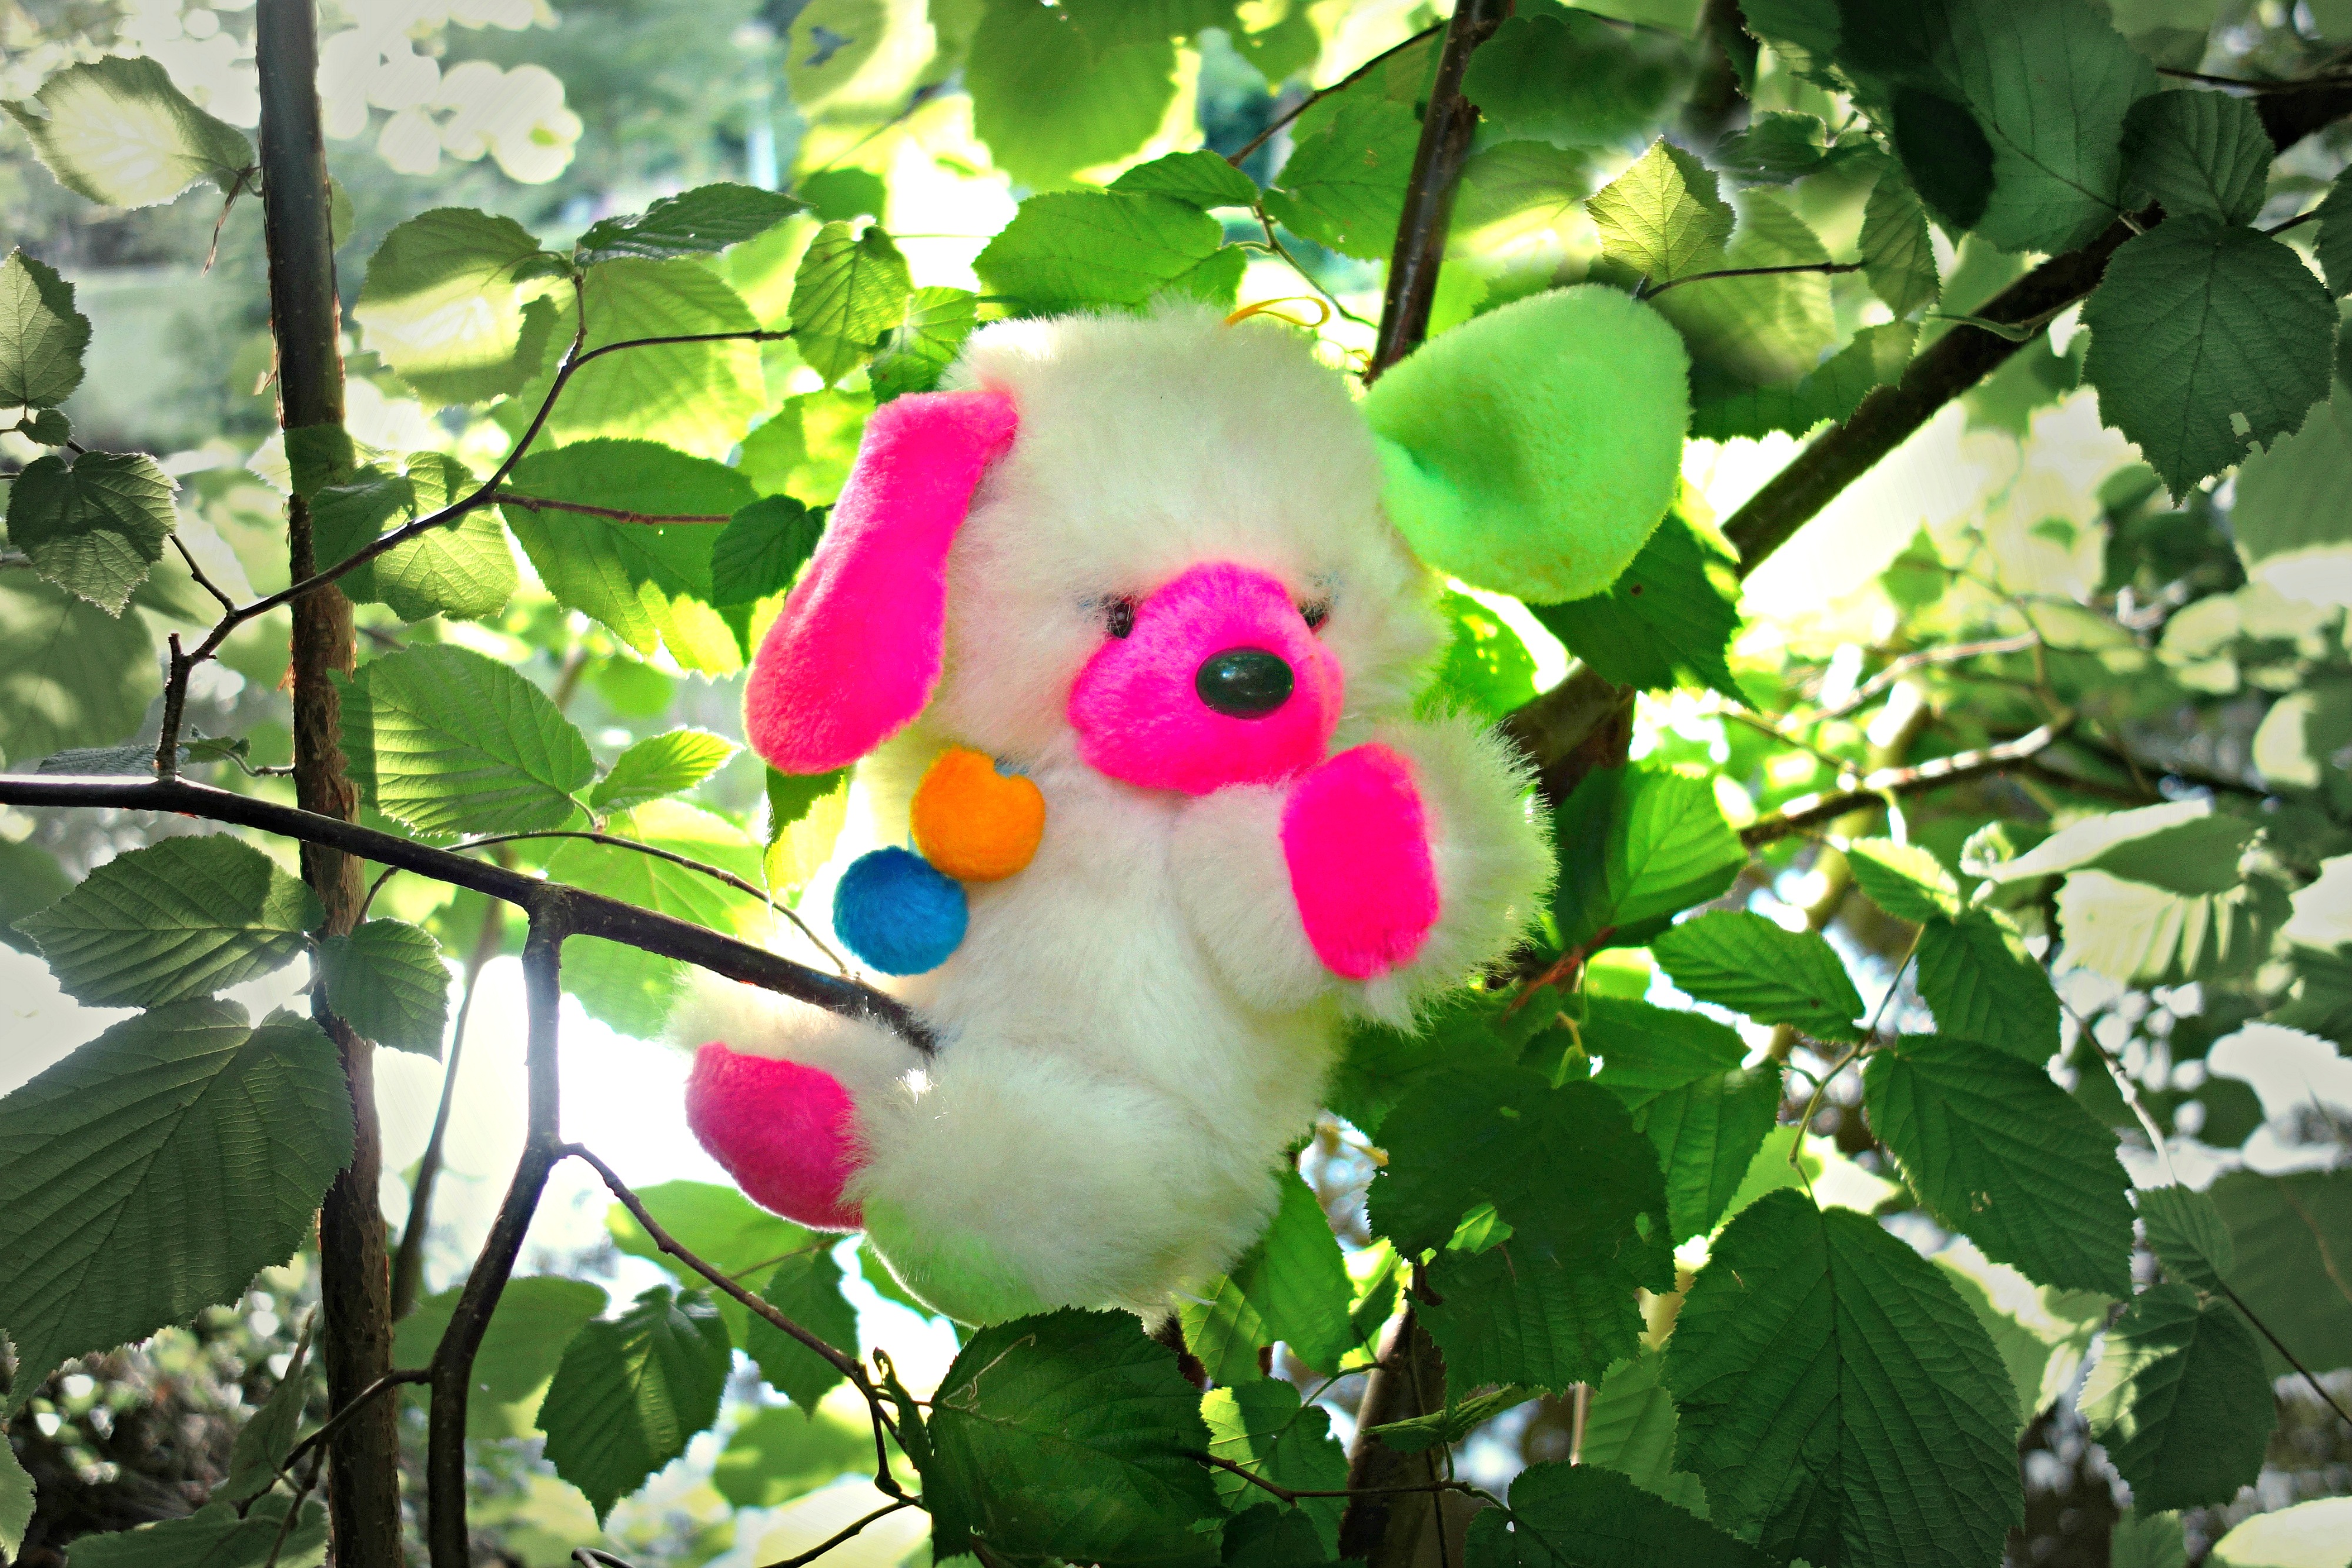
branch, plant, sweet, flower, cute, bear, food, green, fluffy, produce, garden, toy, flora, teddy bear, furry, comfort, cuddly, teddy, nursery, flowering plant, cuddly toy, land plant